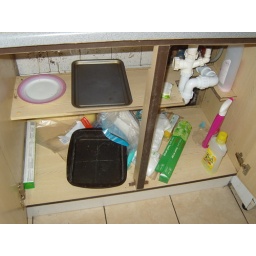
Cupboard under kitchen sink